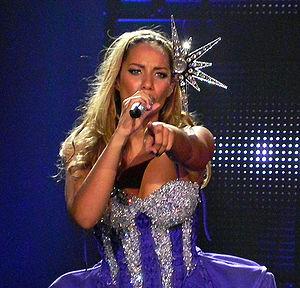
Leona Louise Lewis est une chanteuse britannique née le 3 avril 1985 à Islington.
Bleeding Love est une chanson R&B/pop/ballade écrite par Ryan Tedder, Leona Lewis et le chanteur Jesse McCartney et produite par Tedder pour le premier album de Leona Lewis, Spirit, qui débute sur cette chanson. Le single est sorti dans le monde entre octobre 2007 et mars 2008.